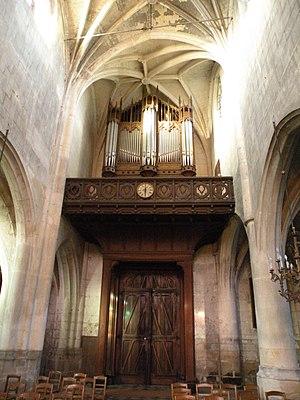
Grand-orgue.
L'église Saint-Pierre-et-Saint-Paul est une église catholique paroissiale située à Précy-sur-Oise, dans l'Oise, en France. Ce n'est certainement pas la première église de Précy. Sa partie la plus ancienne, le chœur, remonte à la fin du XIIᵉ siècle, et est de style gothique primitif. Le chevet plat se remarque par une composition particulièrement bien équilibrée, et à l'intérieur, le chœur est traité avec un raffinement exceptionnel. Les élévations latérales et la sculpture des chapiteaux sont influencés par la première cathédrale Notre-Dame de Paris. La nef, qui est aussi large et aussi élevé que le chœur, a été reconstruite sous le seigneur Louis de Saint-Gelais à partir de 1570. Le style est gothique flamboyant, alors que la Renaissance arrive déjà à son apogée. Sur le plan architectural, la nef est beaucoup moins remarquable, mais elle harmonise bien avec le chœur. Le clocher comporte des éléments des deux campagnes de construction, et il a été exhaussé au XVIIIᵉ siècle. Les deux portails de l'église ont été refaits au dernier quart du XIXᵉ siècle.
Cette liste prend en compte les orgues de Picardie classés uniquement, au titre objet ou immeuble, que ce soit pour leur buffet ou leur partie instrumentale et répertoriés dans la base Palissy des Monuments historiques de France. La section Reprises recense les modifications les plus importantes. Dans certains cas le classement du buffet intègre également la tribune. À défaut de précision, le classement est réputé acquis au titre objet mais les initiales I.D. signifient au titre Immeuble par Destination et I. au titre Immeuble.